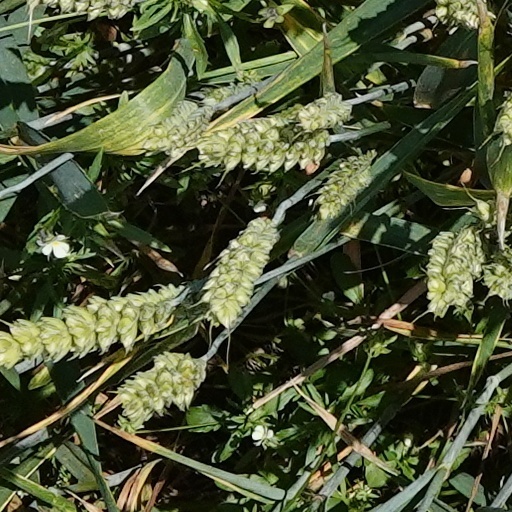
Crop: wheat